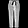
Label: Trouser